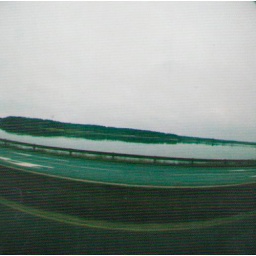
road by the lake